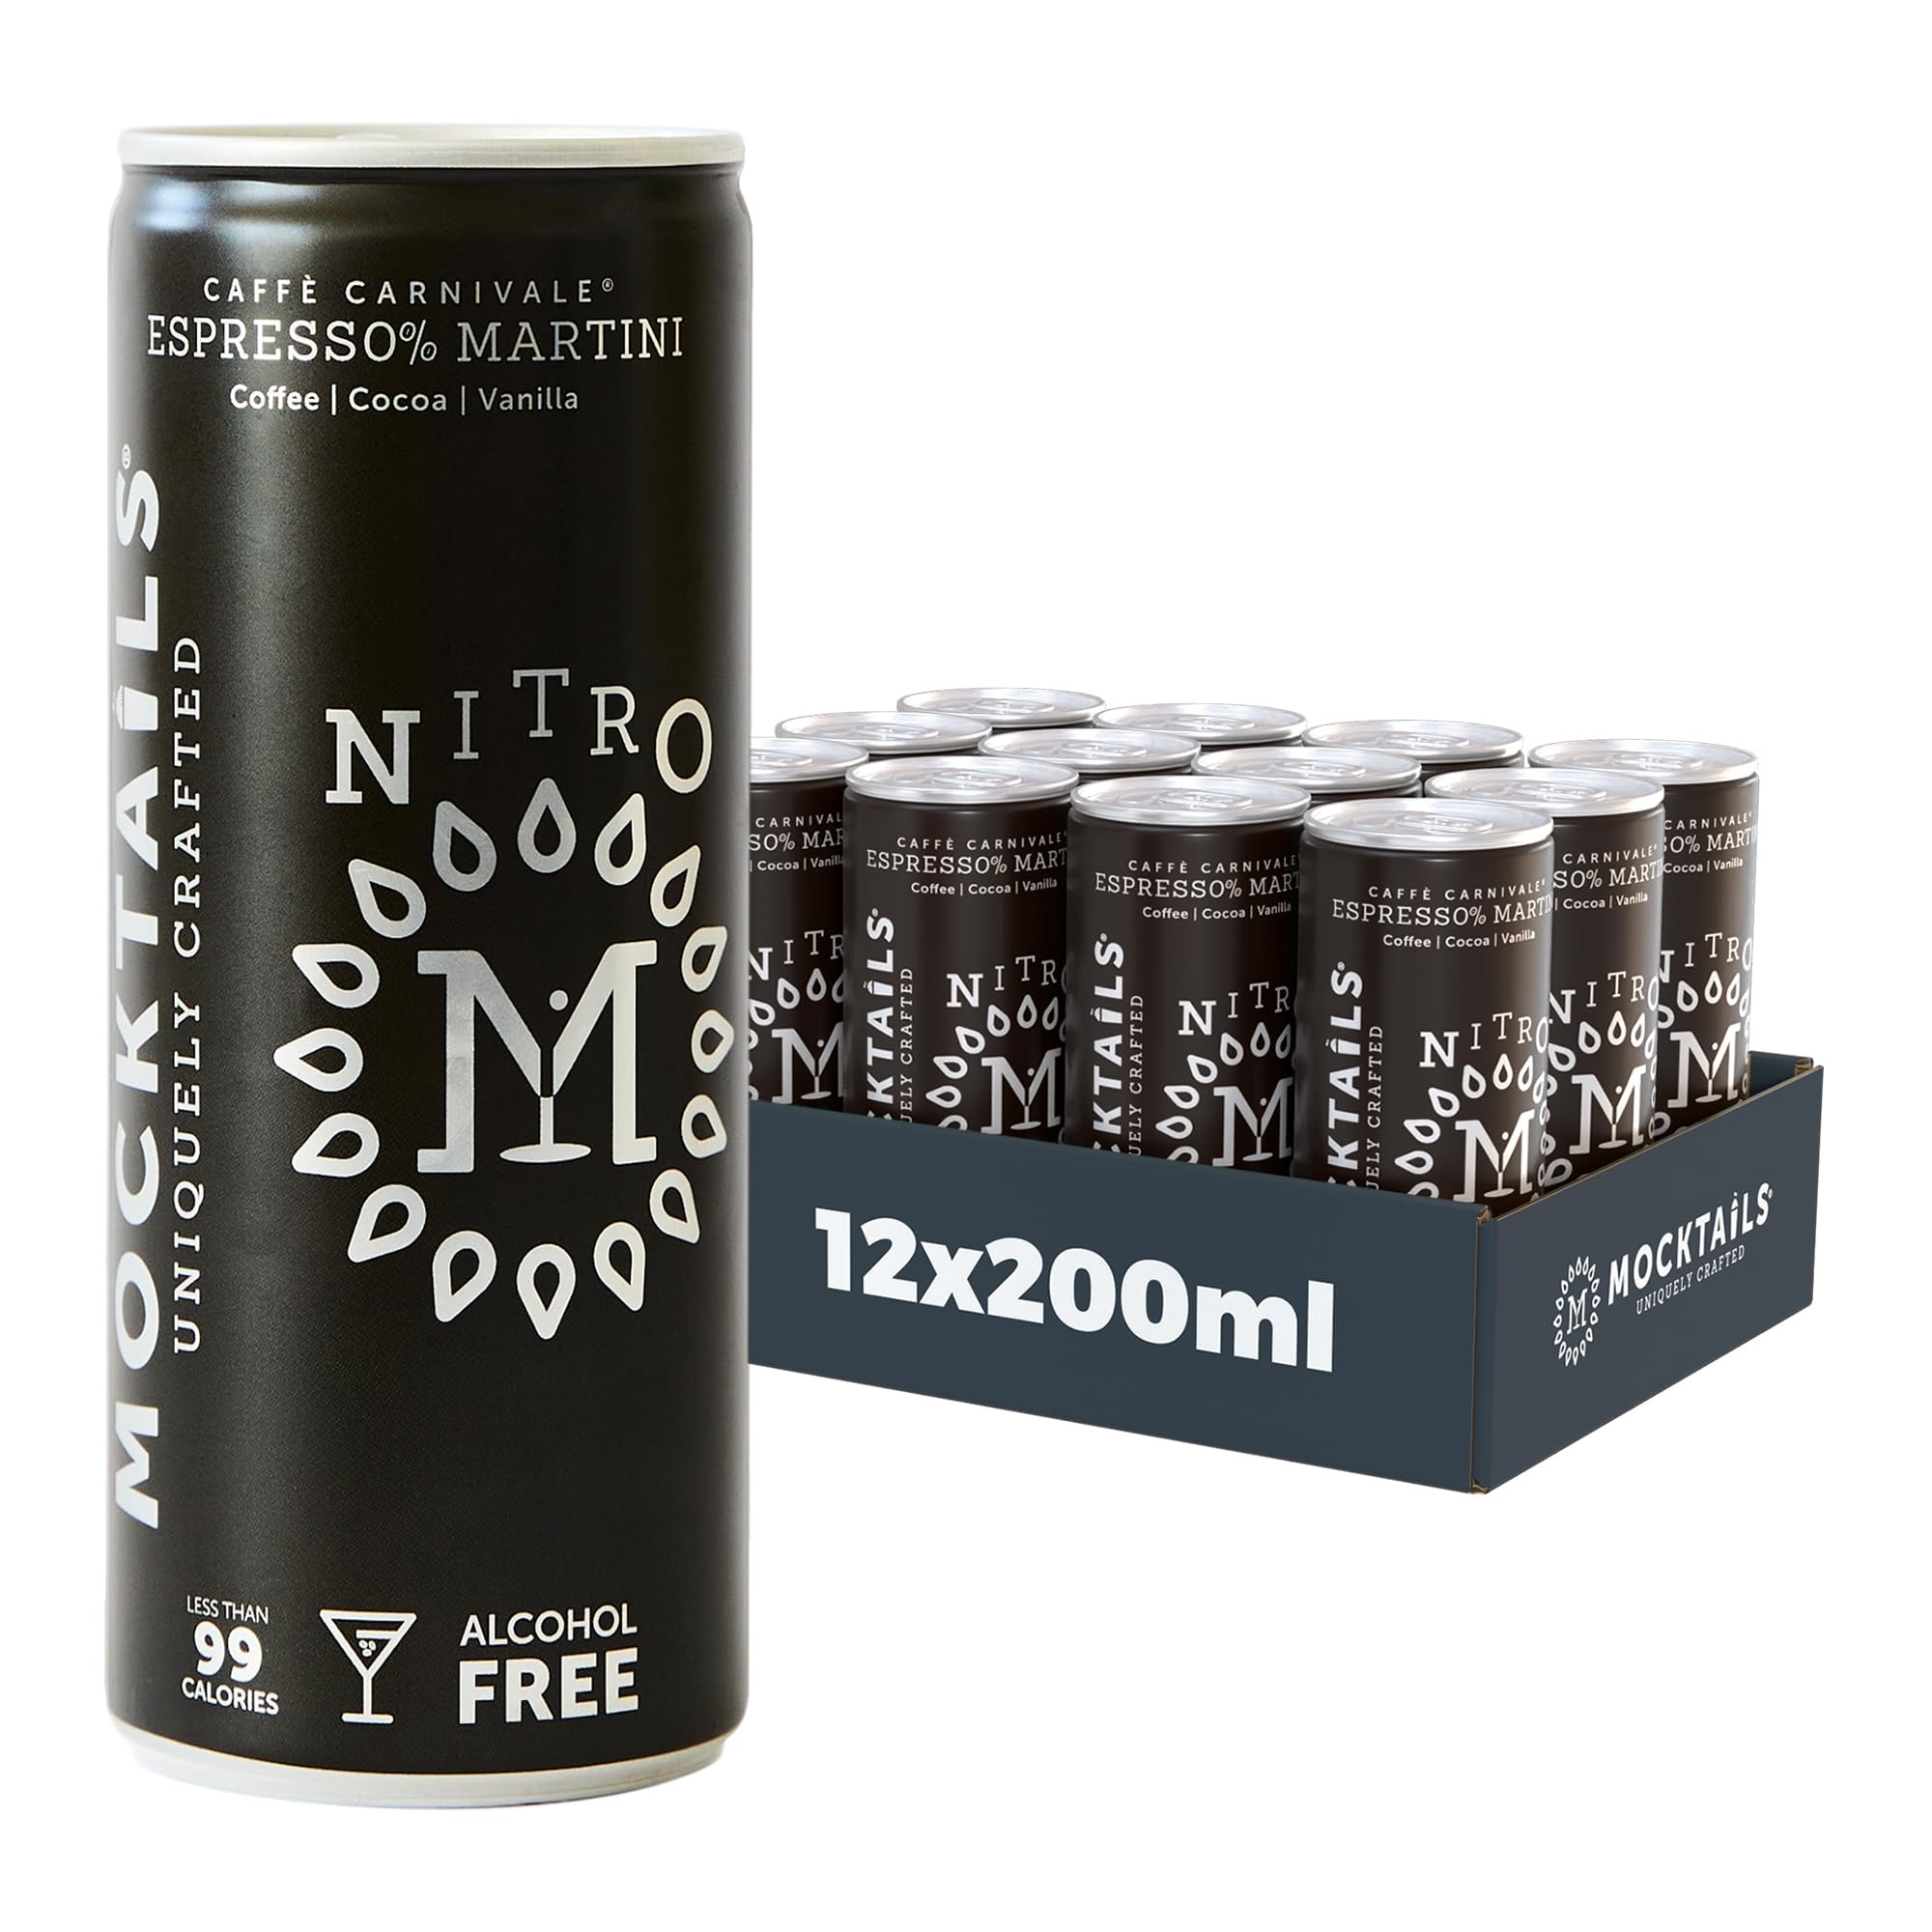
Item Name: NITRO Mocktails Espress0% Martini (Pack of 12) Award-Winning Nitrogen Charged Espresso Martini | Non-Alcoholic Craftmix made with the Finest Cold Brew Coffee Espresso and Vanilla | 12x200ml
Bullet Point 1: NITRO CHARGED – It's like having a mixologist in a can. From the moment you open the can, the widget releases nitrogen bubbles that enhance the texture of the drink. Similar to replicating a cocktail made with a shaker, this results in an elevated experience from pop to finish.
Bullet Point 2: ENJOY IT YOUR WAY – Enjoy chilled as is from the can - perfect for those out and about - or ‘shake things up’ by serving in a martini glass and garnish with coffee beans. You can take things a step further and use Mocktails as the main ingredient in countless extended recipes, including adding your favorite spirit.
Bullet Point 3: AWARD-WINNING – Multi award-winning, alcohol-free ready-to-drink cocktails. Accolades include medal wins from The Spirits Business awards, TAG Awards and International Wine & Spirits Competition.
Bullet Point 4: THE FINEST INGREDIENTS – Our drinks are made with the best ingredients we can naturally source. Our 5 flavors are non-carbonated, free from additives and preservatives, gluten free and vegan friendly.
Product Description: Non-alcoholic Espresso Martini with a light brown crema foam head. Aromas of sweet coffee and vanilla burst from the glass. Naturally sourced, nitro charged, ready-to-drink & non-alcoholic.
Value: 1.0
Unit: Count

Price: 14.98